Charles Gill House

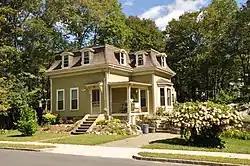

The Charles Gill House is a historic house at 76 Pleasant Street in Stoneham, Massachusetts. It is one of three well preserved Second Empire worker's cottages in Stoneham. It was built c. 1860 for Charles Gill, a shoemaker. The house as two stories, the upper one under a mansard roof, with single-window dormers topped by segmented-arches piercing the steeper roof line. The house follows a basic side hall plan, except there is a projecting ell to the right, with a porch in the crook of the ell.